William Wyggeston

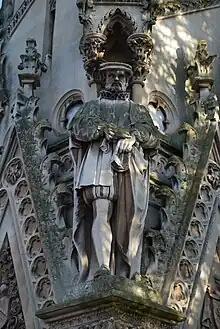
Statue of William Wigston ("sic") on Leicester Clock Tower

William Wyggeston (sometimes spelt William Wigston; 14671536) was an English wool merchant based in Leicester. He was part of the Wyggeston family, which included at least one other William Wyggeston.